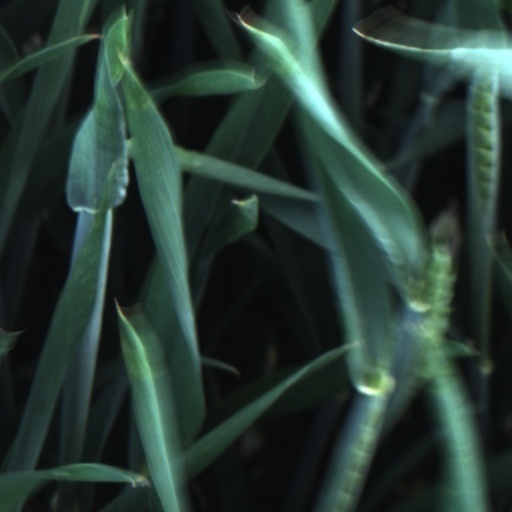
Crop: wheat